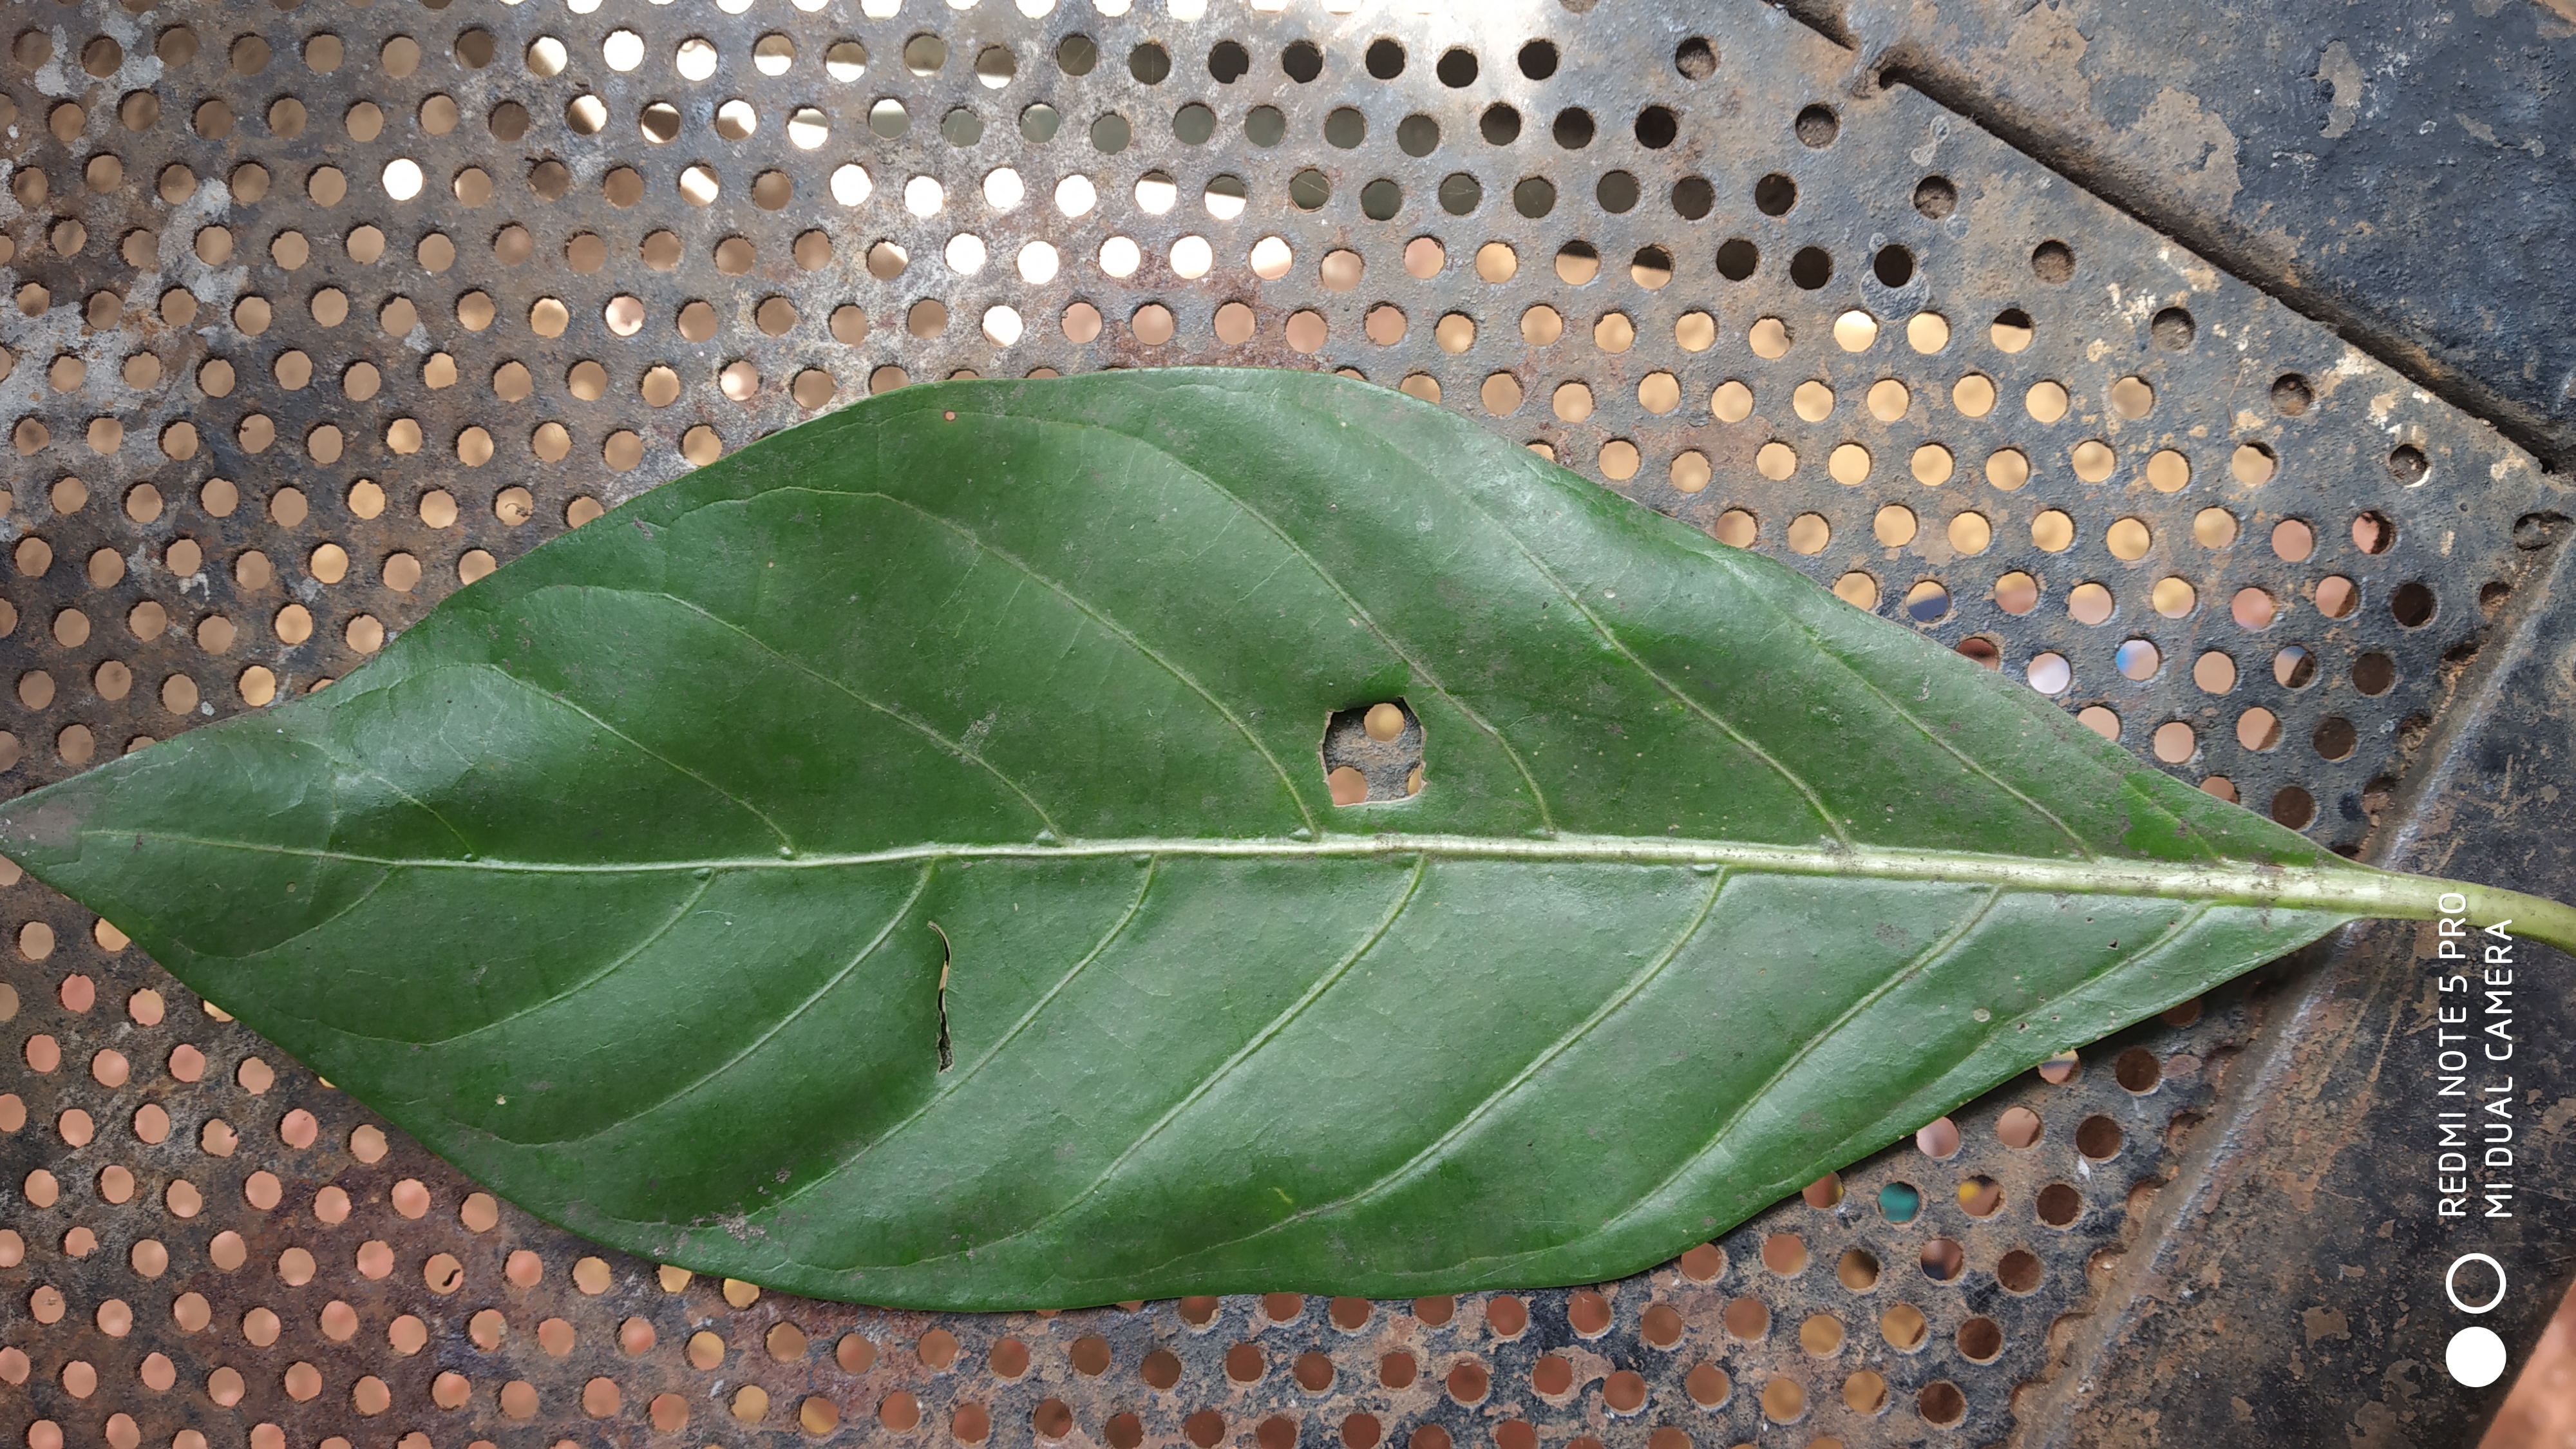
Plant: Nooni